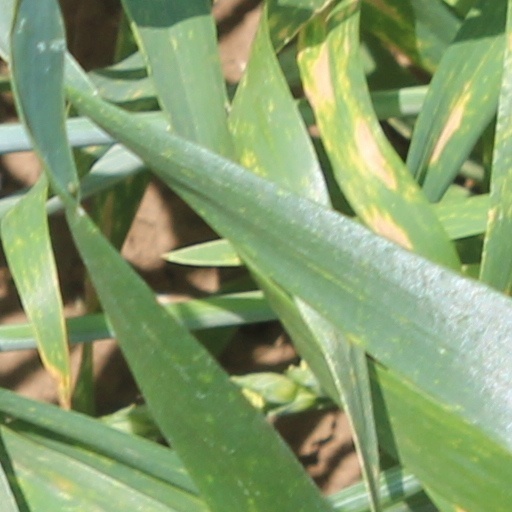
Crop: wheat